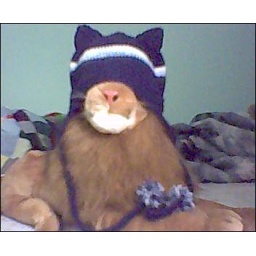
made with red heart modeled by ted our resident lion ^-^